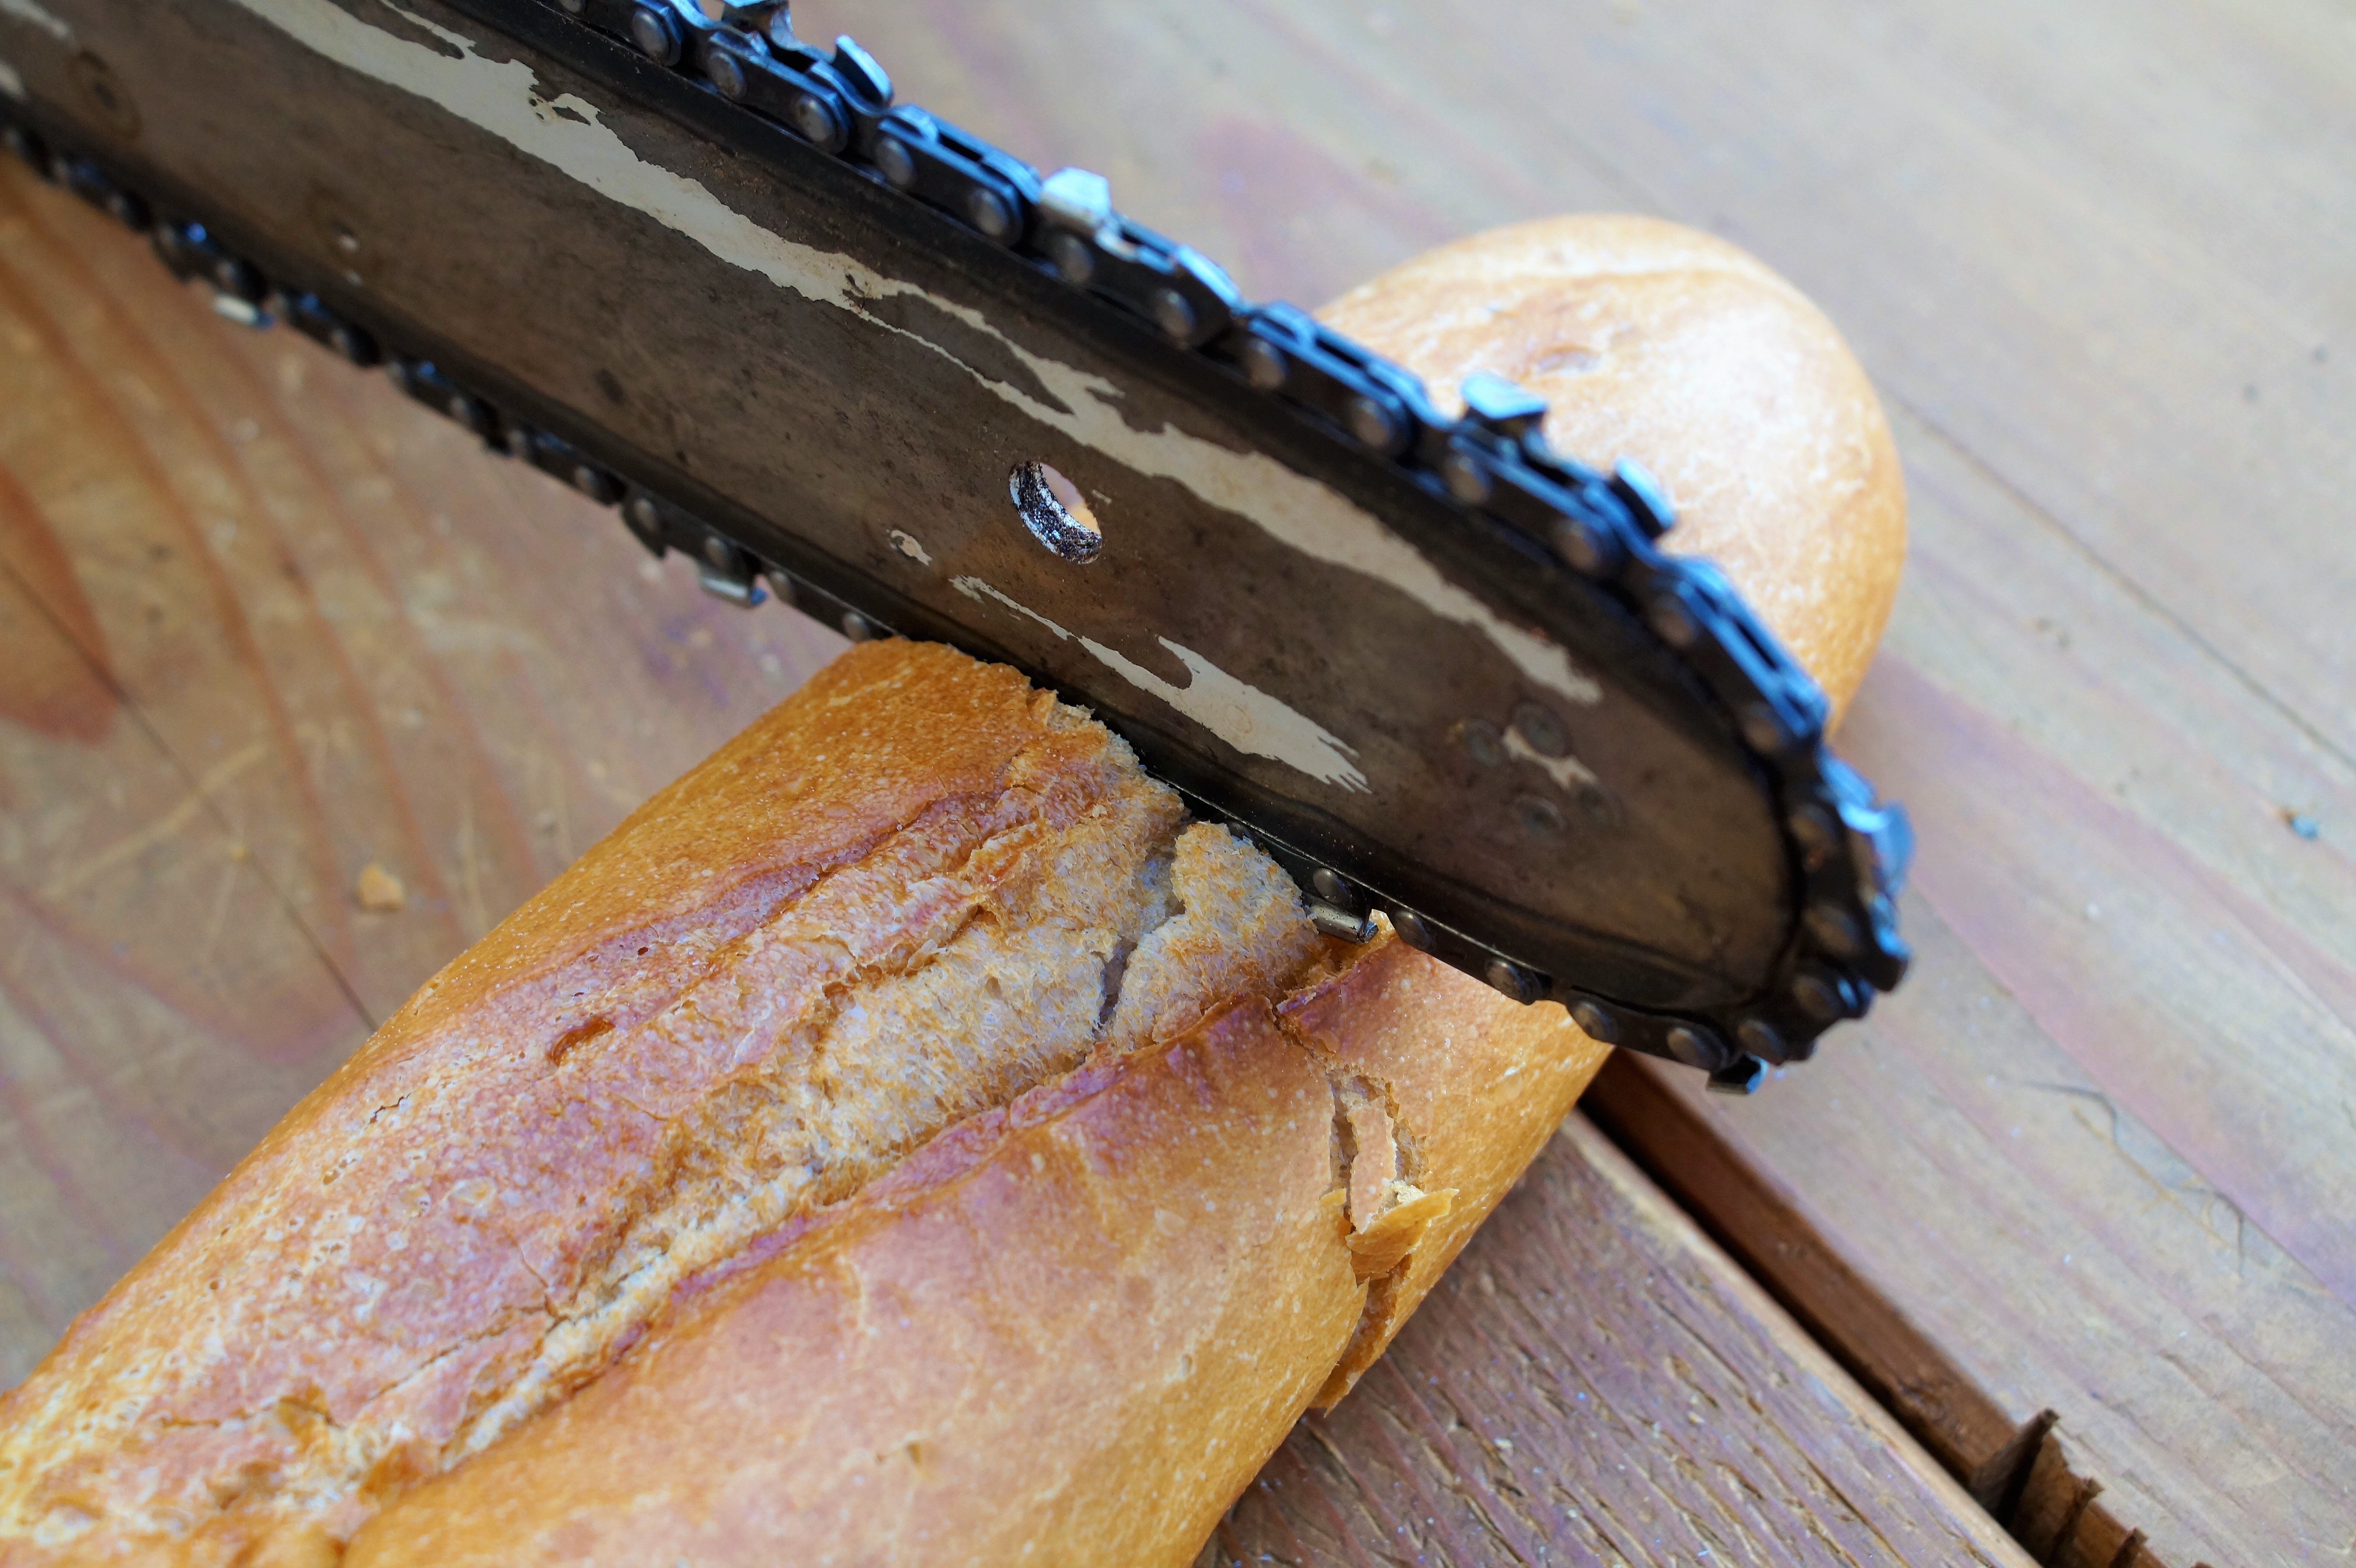
tree, wood, chain, food, produce, firewood, baking, dessert, bread, saw, cut, baguette, tribe, risk, chainsaw, dangerous, baked goods, white bread, woodworks, risk of injury, snack food, chainring, stihl